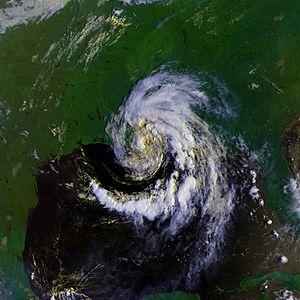
La saison cyclonique 1988 dans l'océan Atlantique nord est une saison modérément active de cyclones tropicaux dans l'océan Atlantique qui a coûté plus de 7 milliards $US de dégâts. La saison a officiellement débutée le 1ᵉʳ juin 1988, et duré jusqu'au 30 novembre 1988, bien qu'une première dépression tropicale se soit développée dans les Caraïbes. Les dates de juin et novembre délimitent conventionnellement la formation des cyclones tropicaux formés dans le bassin atlantique. Le premier cyclone tropical du nom se nomme Alberto formé le 8 août, un mois plus tard que d'habitude. Le dernier cyclone du nom, la tempête tropicale Keith, est devenue extratropicale le 24 novembre.